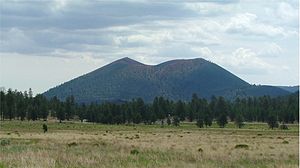
Sunset Crater
Sunset Crater set fra U.S. Highway 89
Sunset Crater er en kegle af vulkansk aske nord for byen Flagstaff i Arizona, USA. Krateret ligger inden for grænserne af Sunset Crater National Monument.